List of medieval churches on Gotland

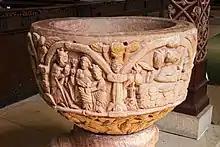
Several decorated Romanesque baptismal fonts, such as this by Hegvald in Stånga Church, have been preserved on Gotland.

The first stone churches on Gotland were built in the first half of the 12th century. They were simple Romanesque churches. They were constructed without a socle or base, and had undecorated, narrow, round-arched portals. Sometimes they were decorated with friezes of reliefs depicting religious or possibly mythological subjects; some of these have been preserved by being re-used and incorporated in later, Gothic structures. These earliest churches display stylistic influences from both Western and Eastern Europe, the latter especially evident in the Russo-Byzantine church murals in Garde Church. During the second half of the 12th century, stylistic tendencies shifted decisively towards Western Europe. The construction site of Lund Cathedral in Scania spread influences from present-day Germany. The establishment of the Cistercian Roma Abbey on Gotland in 1164 would have a lasting influence on church architecture on Gotland, which came to incorporate several elements from Cistercian architecture. These include both certain notable details, such as chancels lacking apses, with straight walls facing east containing three lancet windows, but also a general tendency towards a relatively austere architecture. Inside, these churches were probably all decorated with murals, but very few of these have been preserved. A greater number of Romanesque furnishings have been preserved. Workshops specialising in making sculpted baptismal fonts were established on Gotland during the 12th century and not only supplied the churches on Gotland with decorated fonts, but also exported fonts to the entire Baltic region. Several of these workshops have been given notnames by later art historians, such as Majestatis and Byzantios, while other labels, such as Sigraf and Hegvald, derive from inscriptions found on the fonts. A number of wooden sculptures have also been preserved from this time, including the Viklau Madonna, one of the most well-preserved 12th-century wooden sculptures in Europe, and a number of rood crosses from the same workshop.